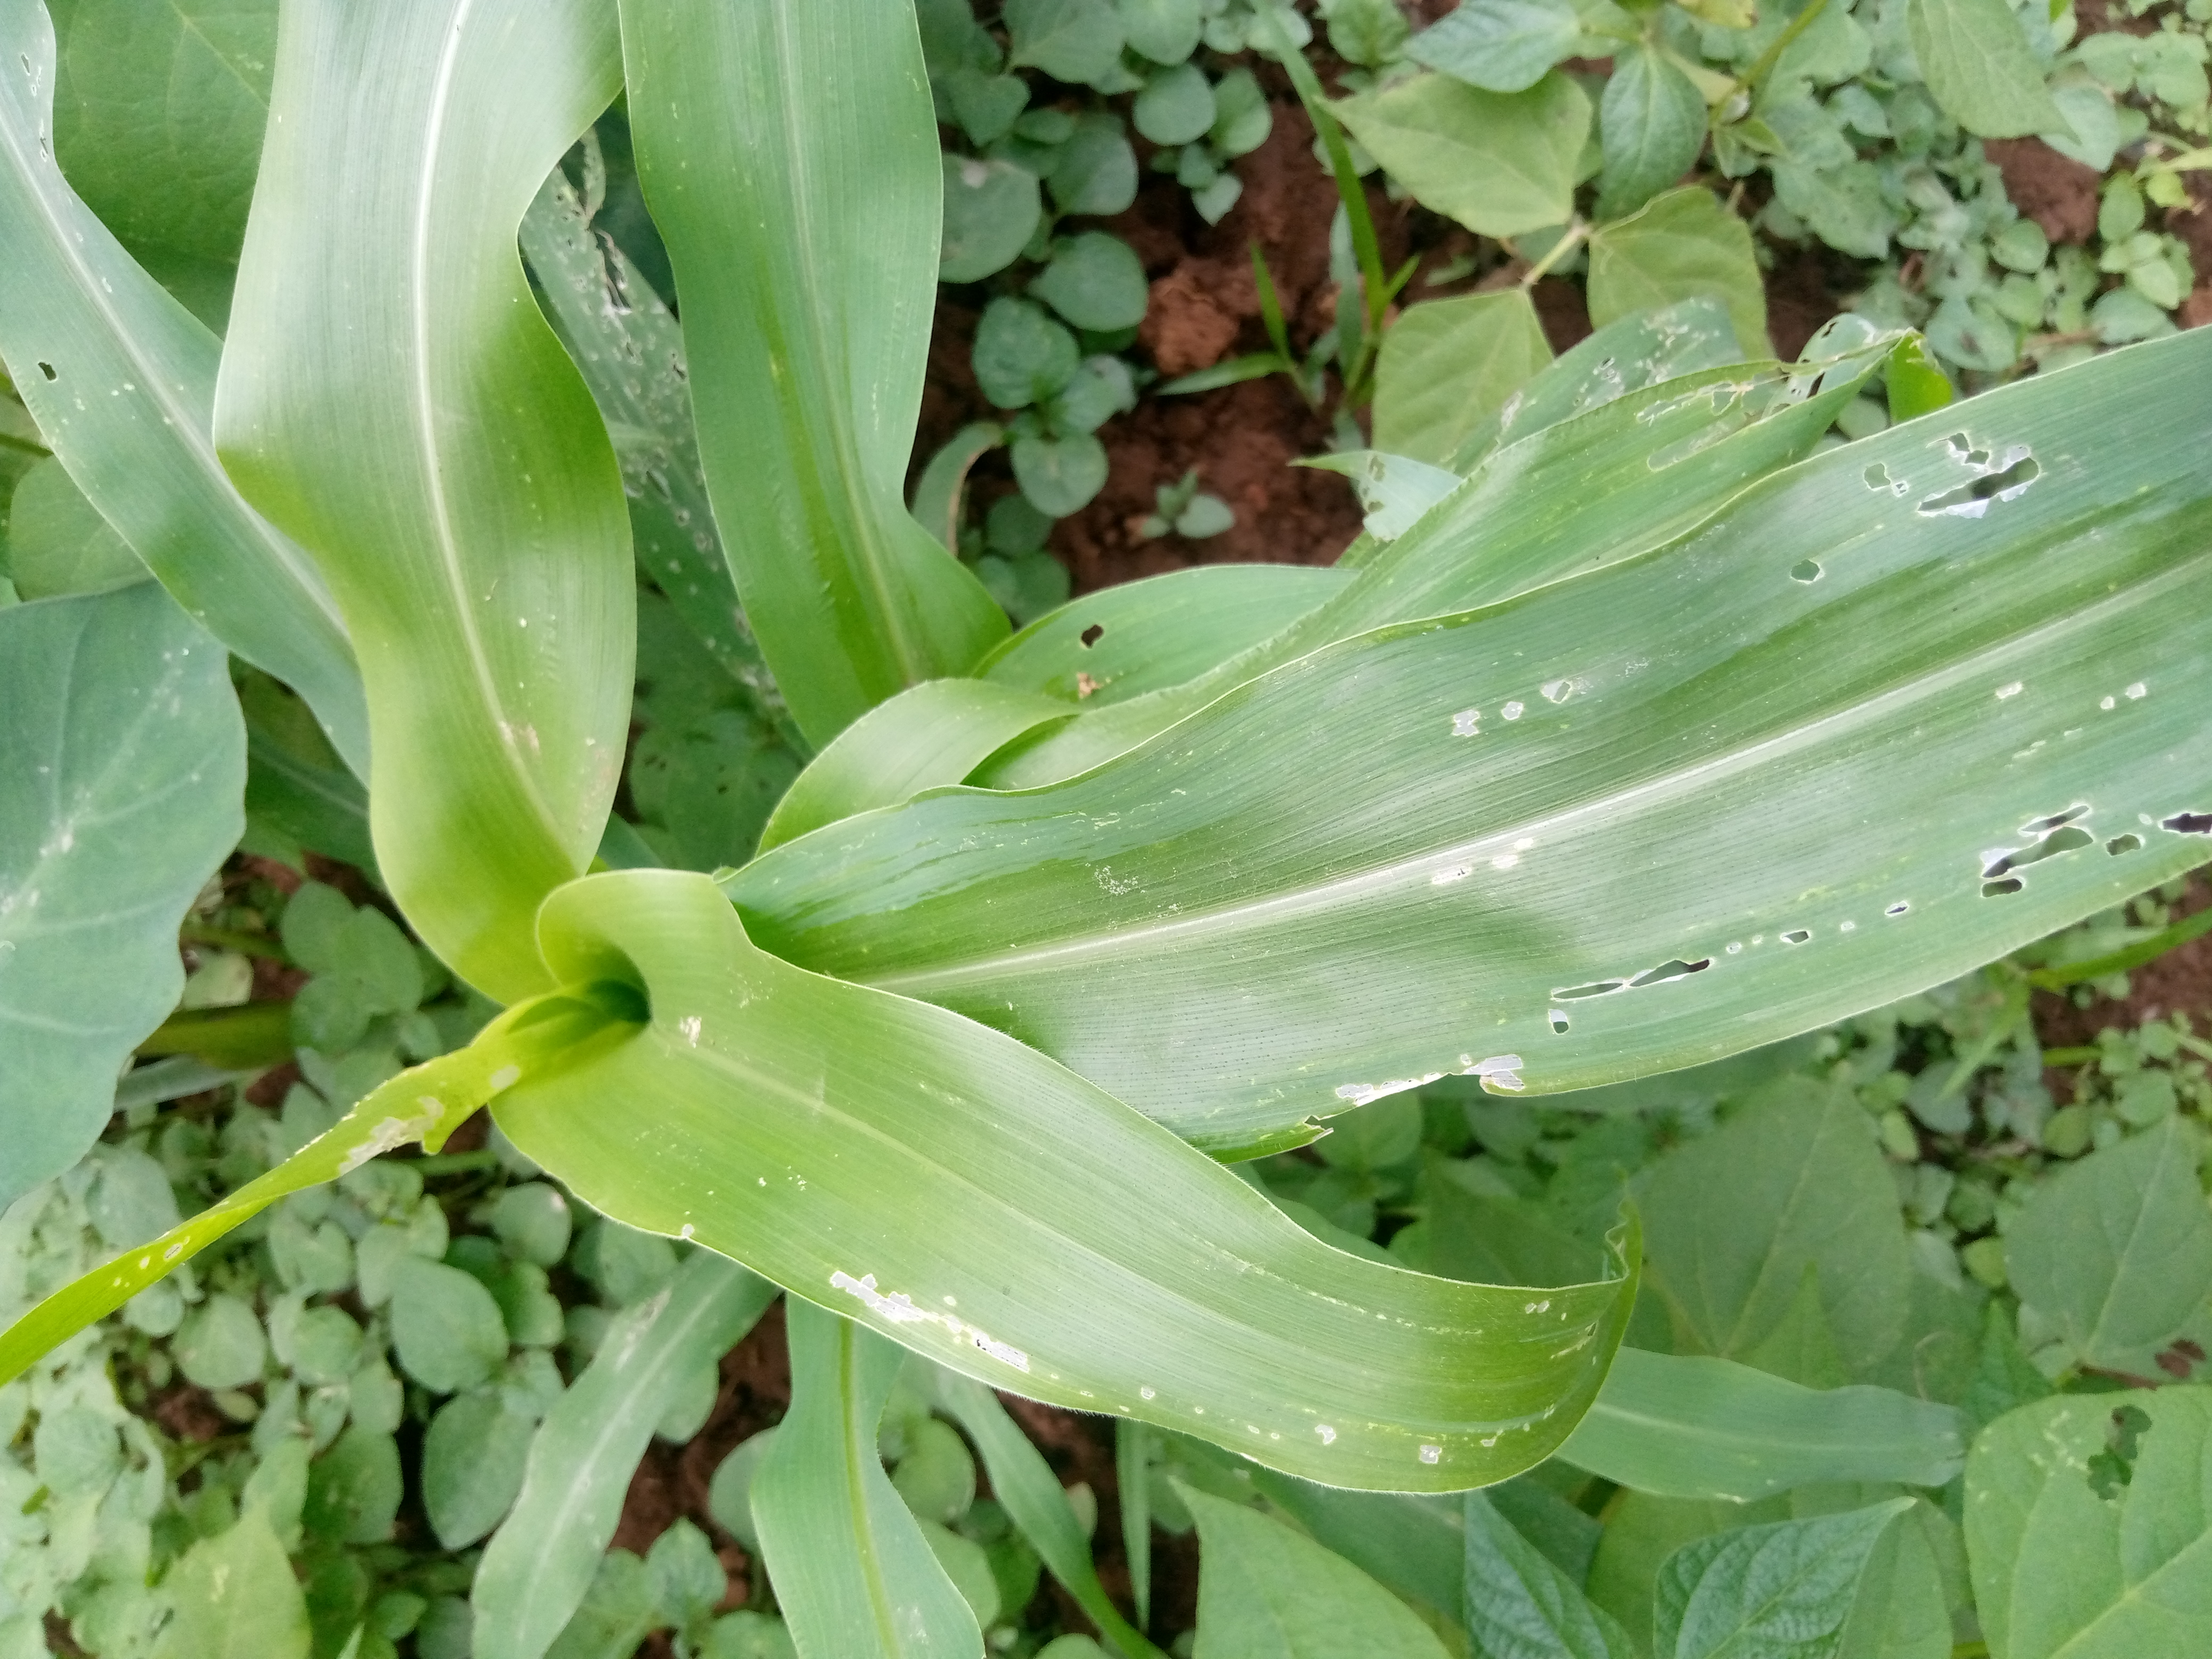
Label: spodoptera_frugiperda